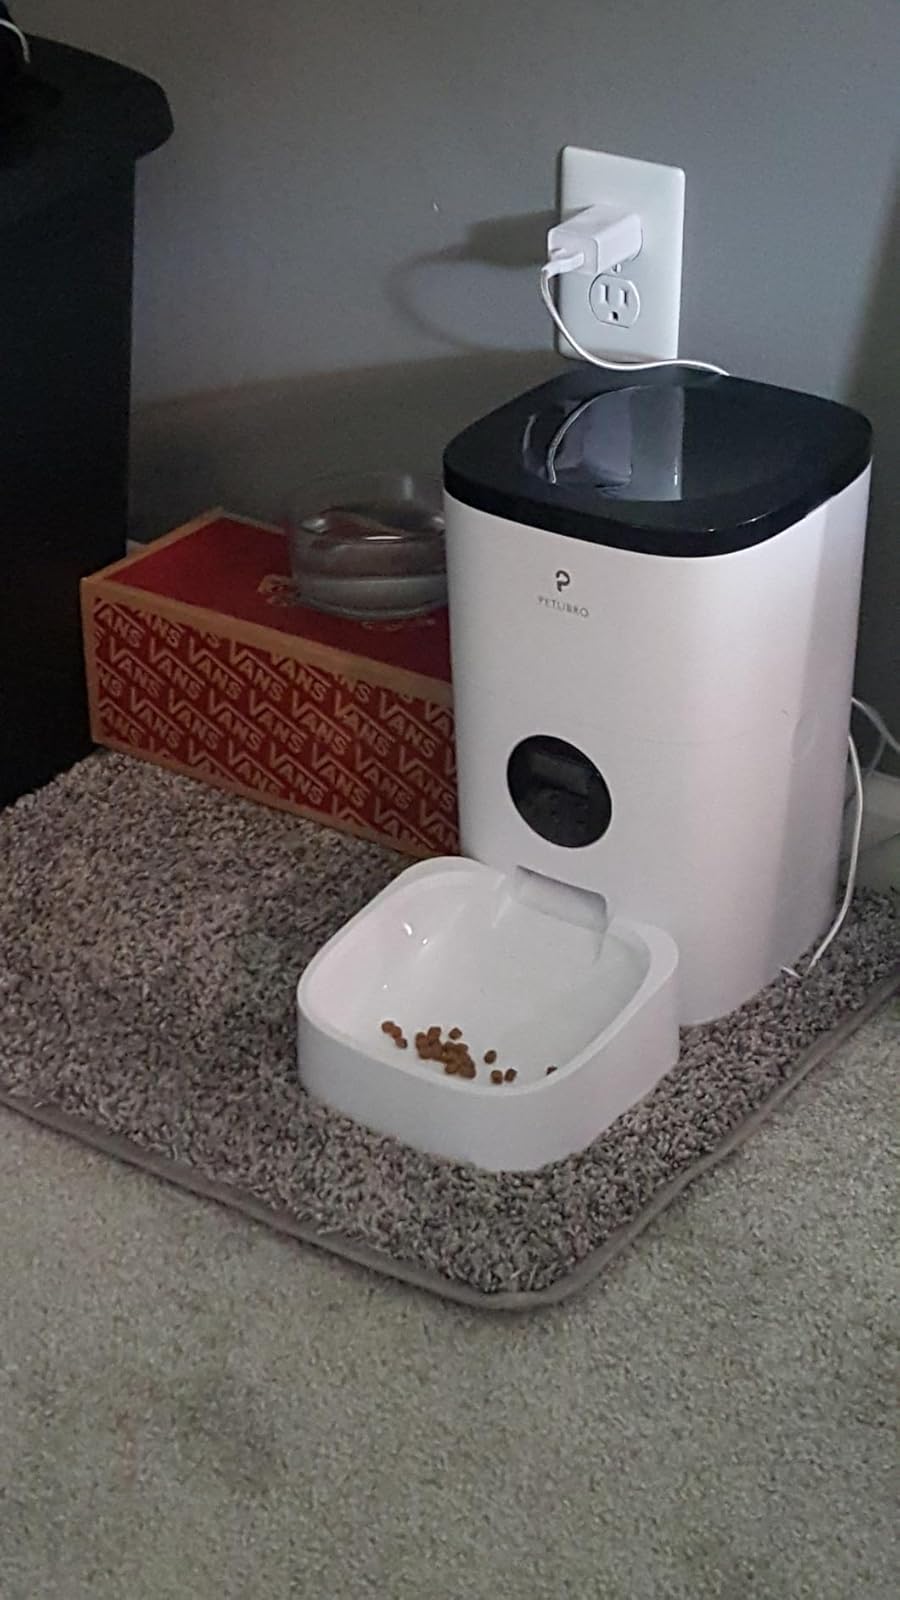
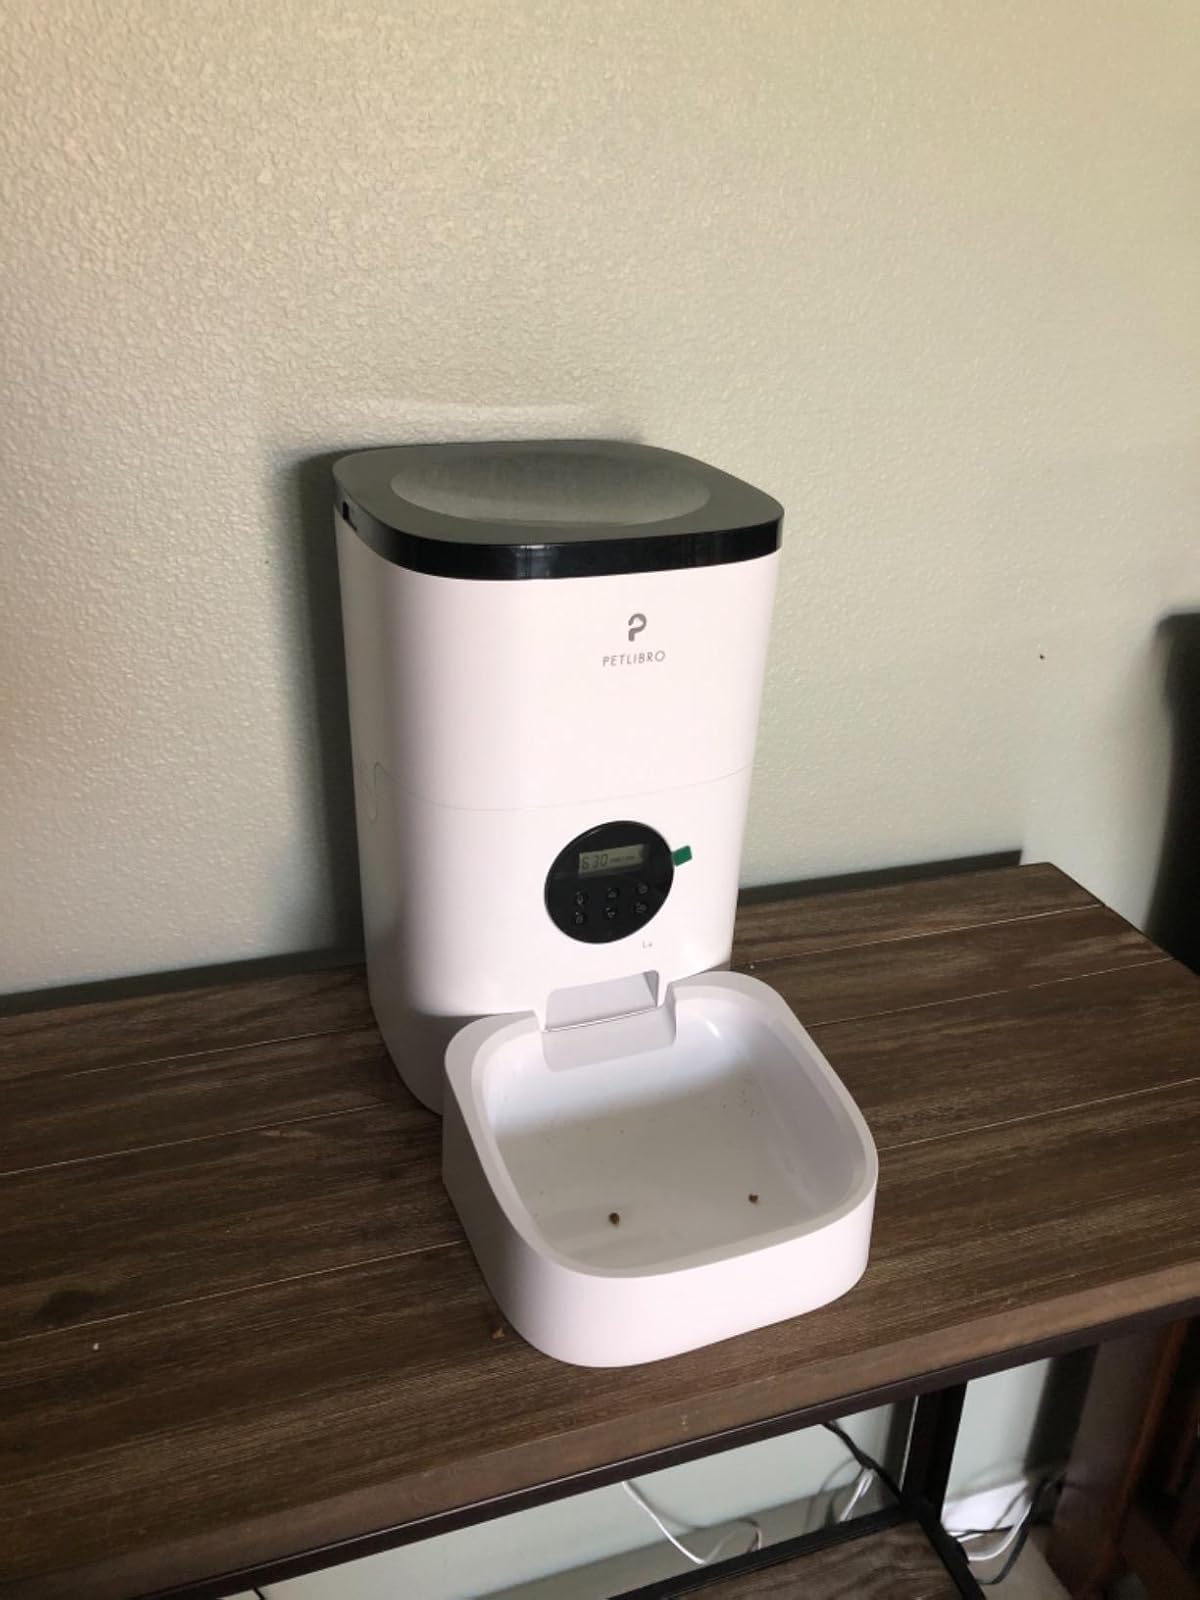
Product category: items_feeder
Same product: yes